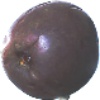
Label: Passion Fruit 1